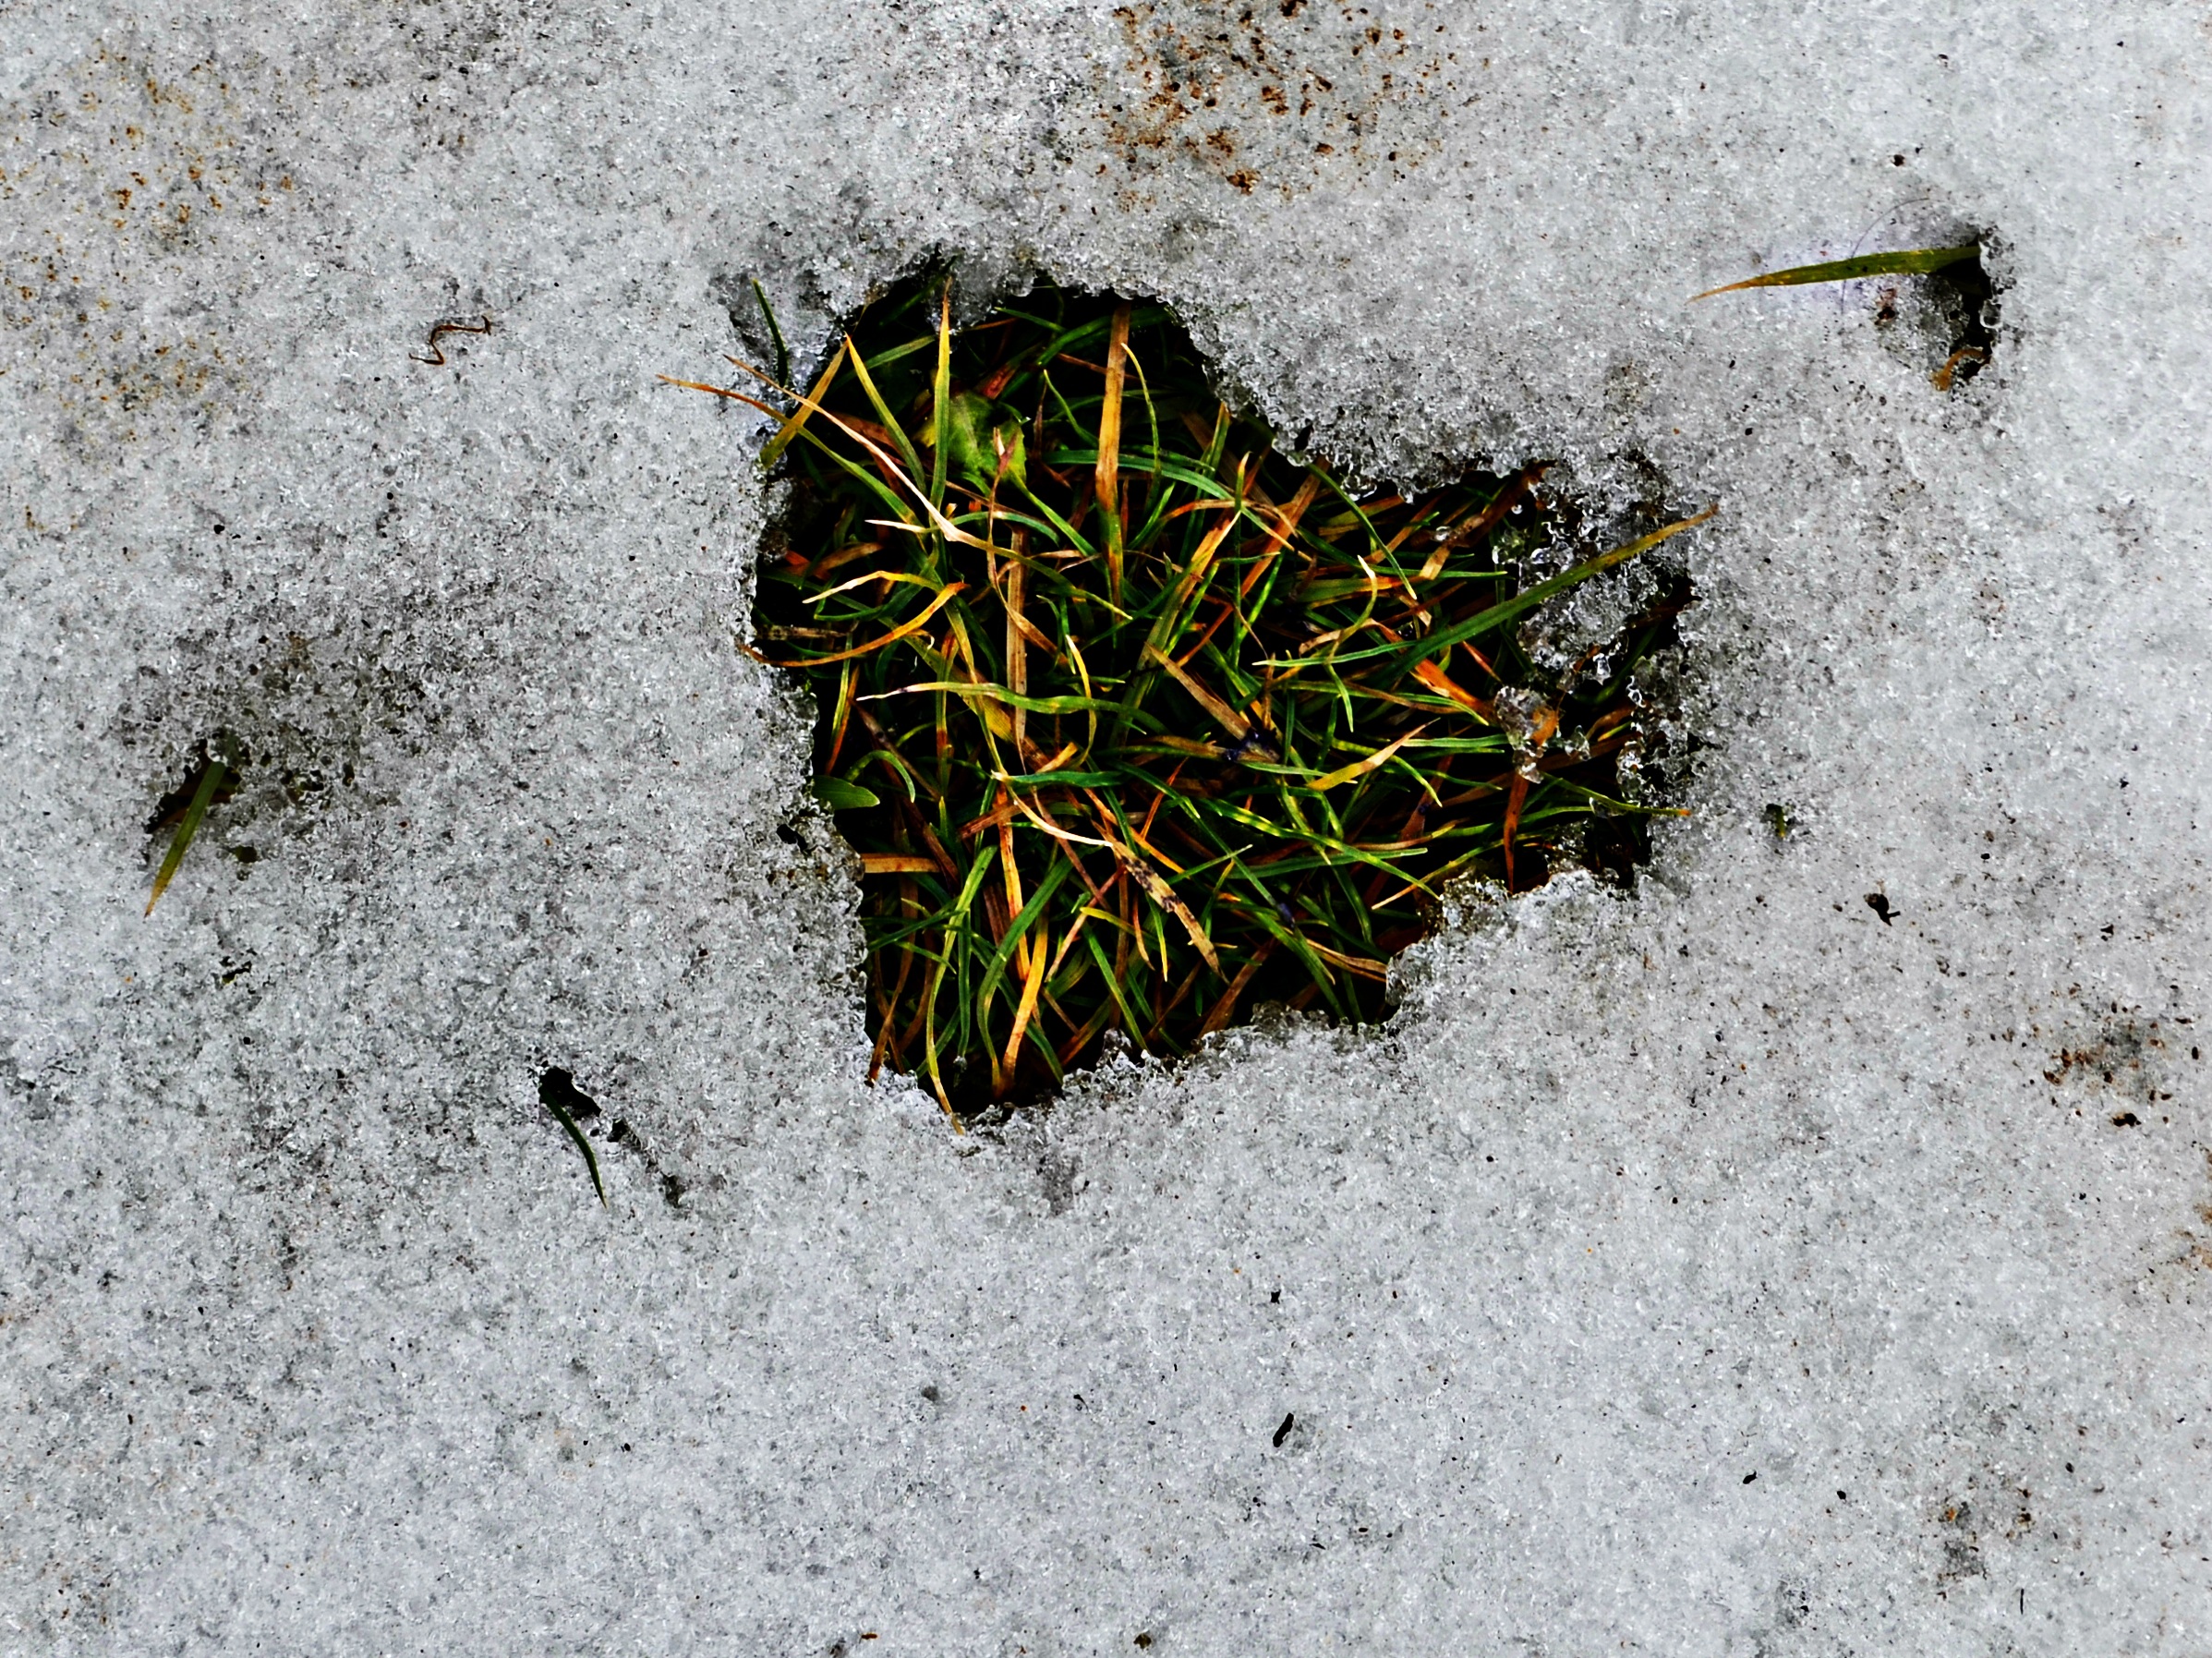
grass, branch, snow, winter, plant, leaf, flower, green, weather, soil, botany, flora, fauna